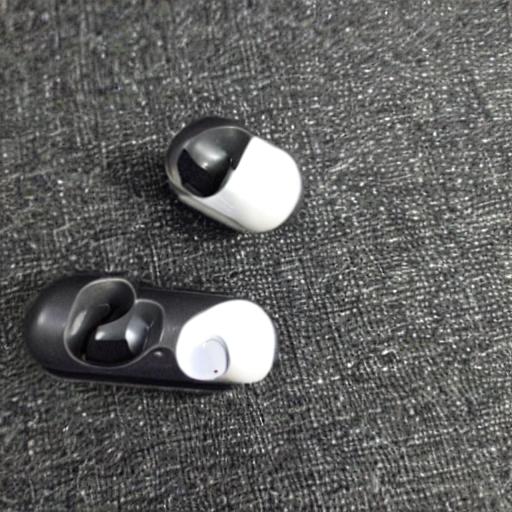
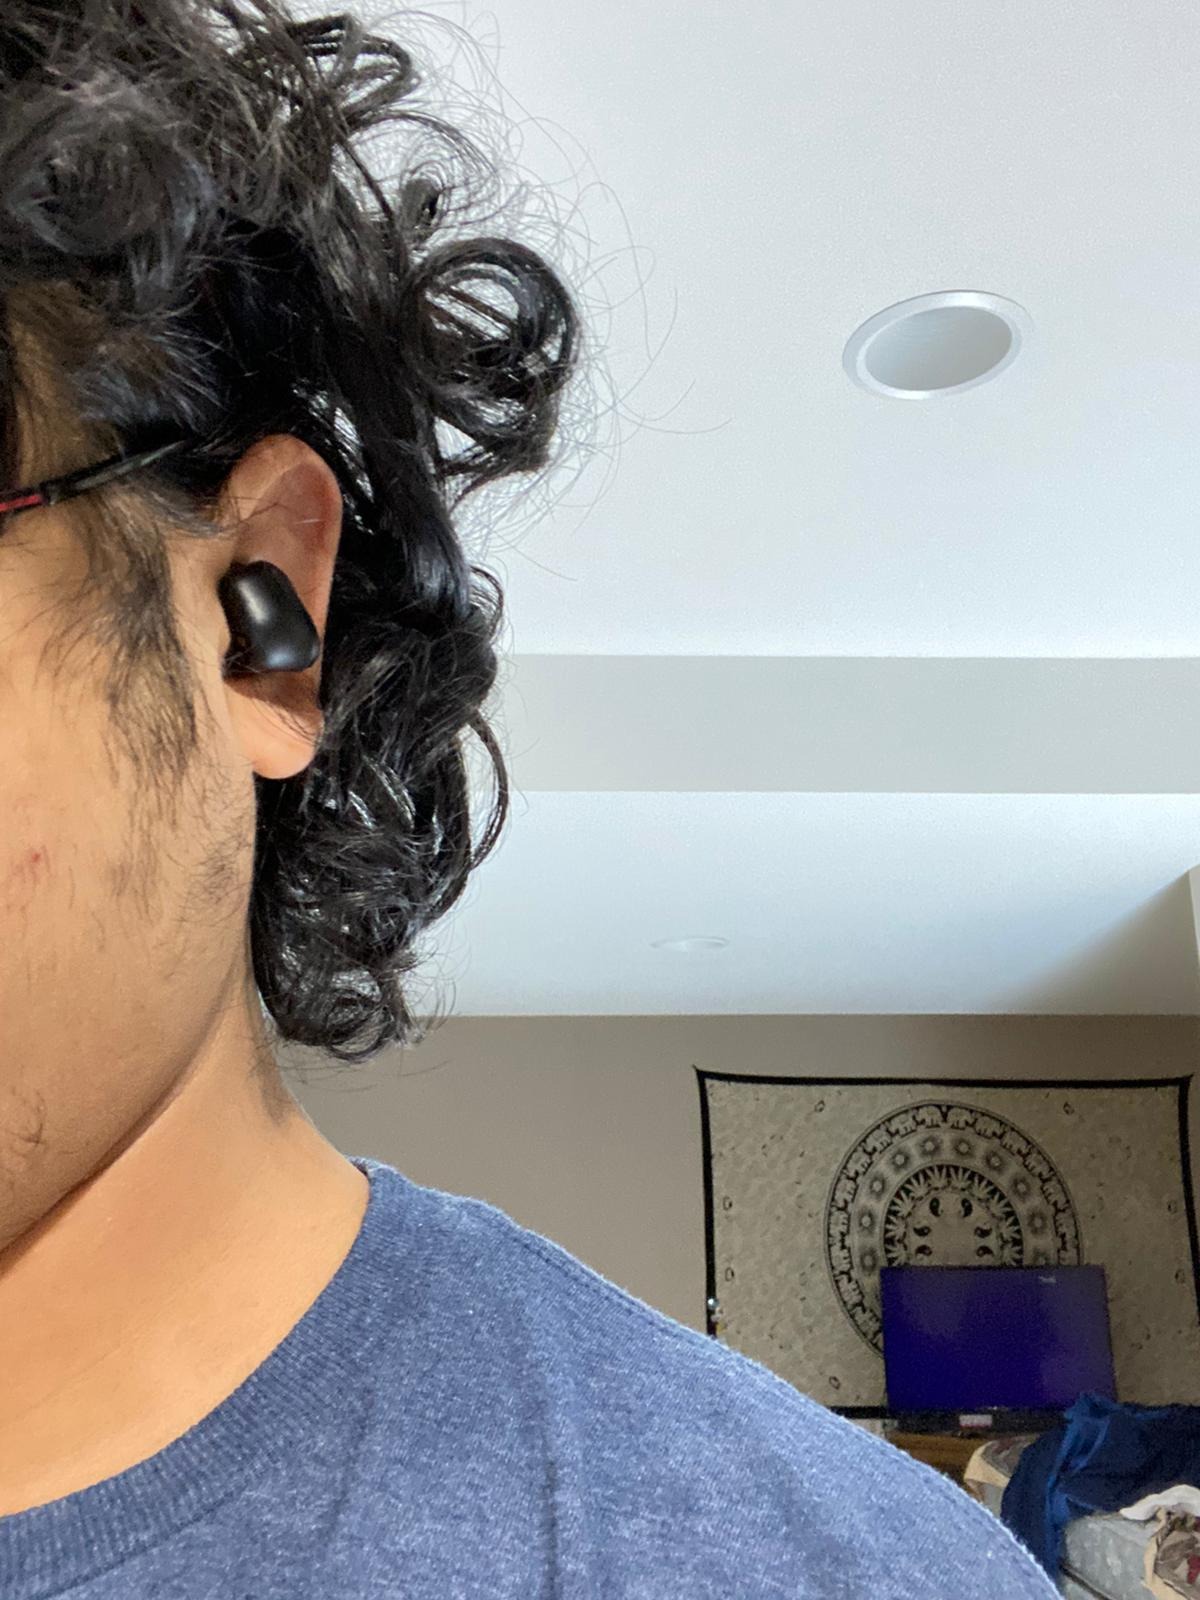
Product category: earbuds
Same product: no